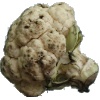
Label: Cauliflower 1